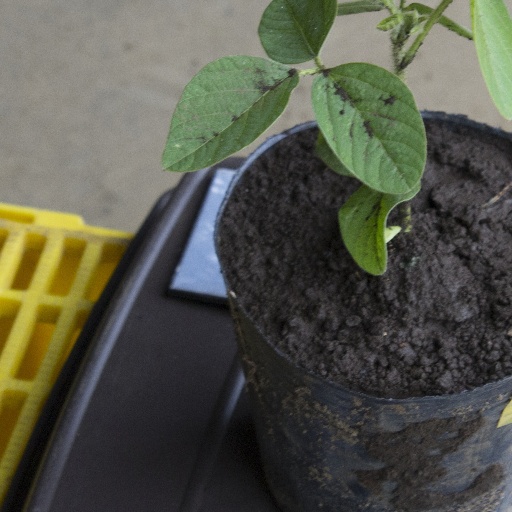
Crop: soybean